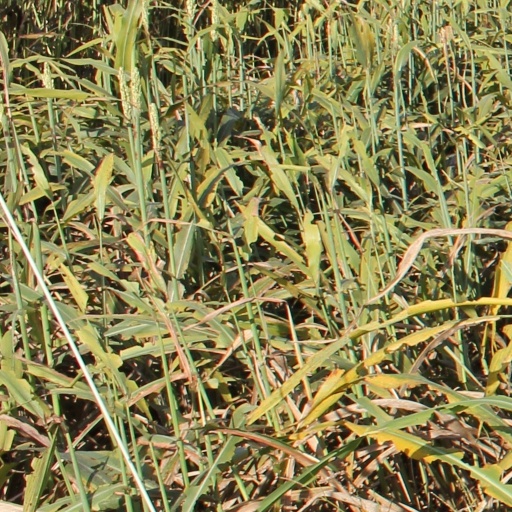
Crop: sorghum